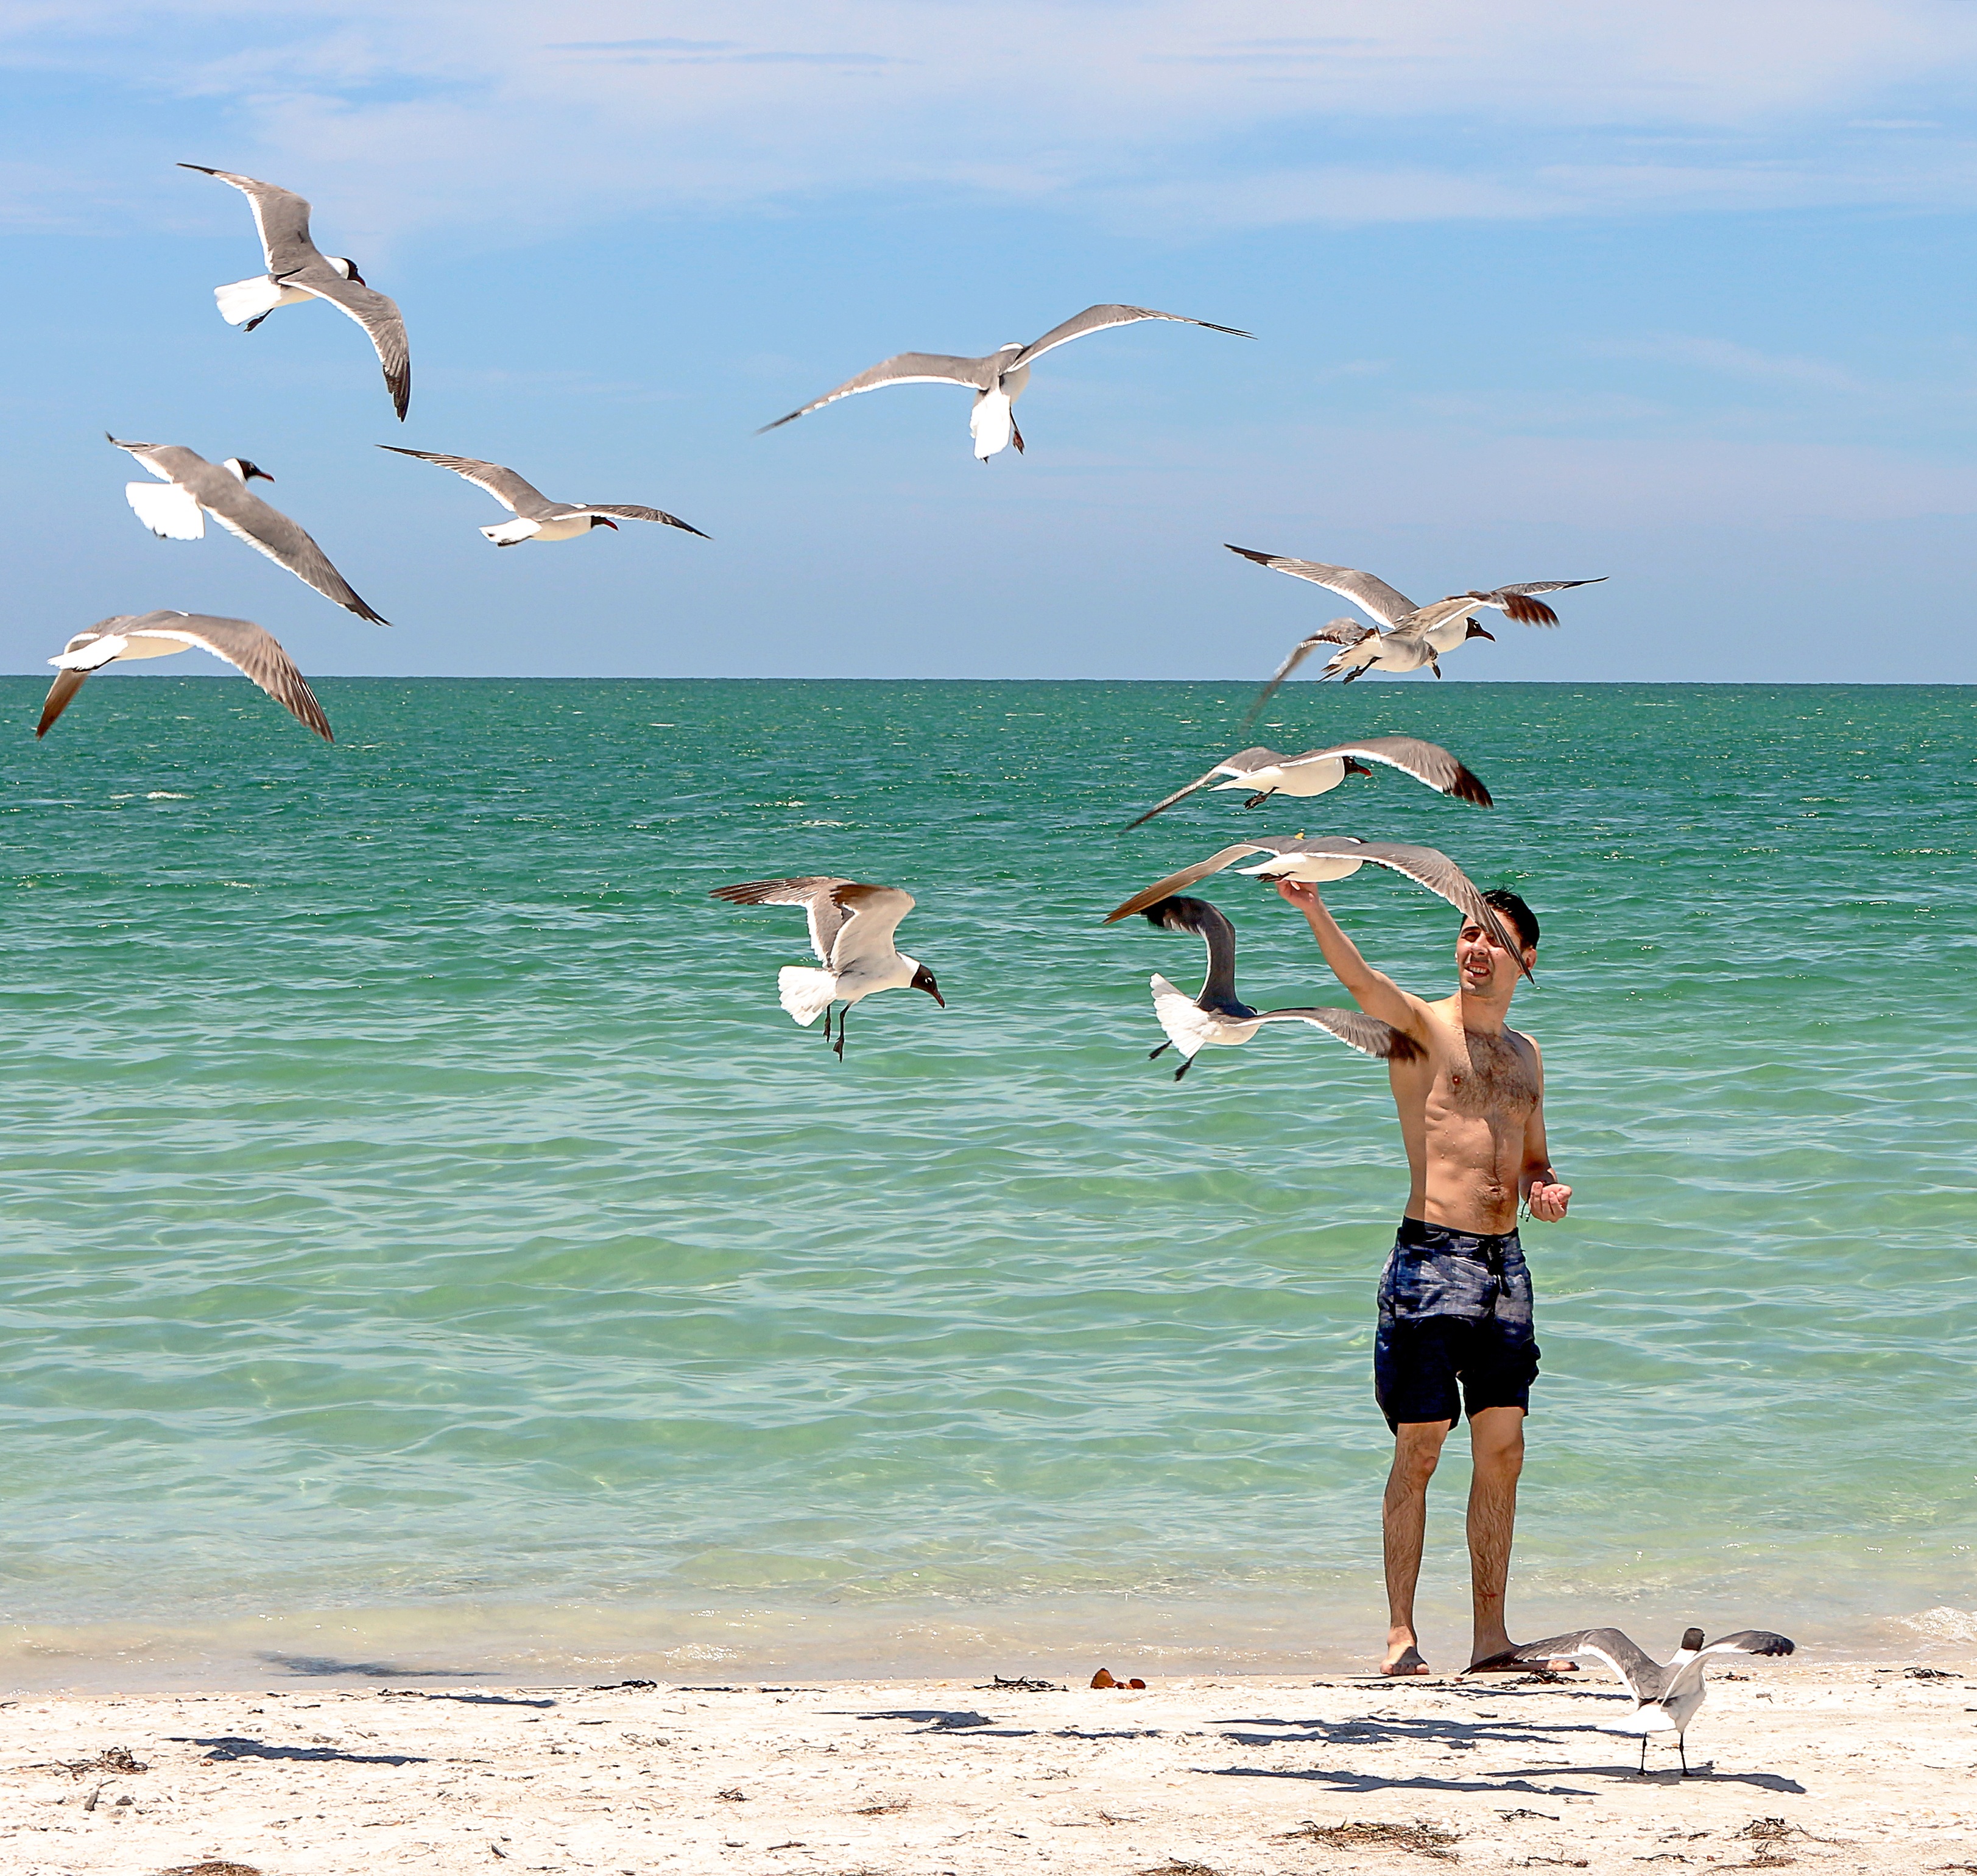
beach, landscape, sea, coast, ocean, bird, shore, seabird, summer, tourist, young, body of water, seagulls, caribbean